Jellyfish Lake

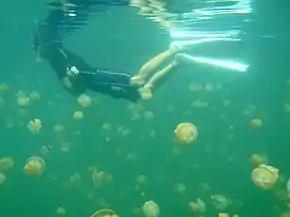
A swimmer snorkeling in Jellyfish Lake.

Tourists are required to obtain a pass to access Jellyfish Lake. The Rock Islands/Jellyfish Lake pass is $100 and is valid for 5 days.